Garganornis

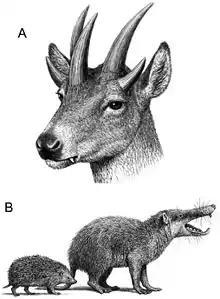
Mammals of the "Mikrotia" fauna: "Hoplitomeryx" (A) and "Deinogalerix" (B, to scale with "Erinaceus europaeus", the European hedgehog)

Surveys conducted by P. Ballmann in the 1970s revealed a diverse bird fauna in the Gargano locality, consisting of 16 different taxa; later work established the presence of 10 additional distinct taxa (not including "Garganornis"), bringing the total to 26. These include the anatids "Anas cf. velox" and an additional unnamed anatid; the giant eagles "Garganoaetus freudenthali" and "G. murivorus", as well as an unnamed smaller accipitrid; the phasianid "Palaeortyx volans"; the owls "Tyto robusta", "T. gigantea", ""Strix" perpasta", another species referred to "Strix", an additional species referred to "Athene", and an unnamed taxon formerly referred to "T. sanctialbani"; the pigeon "Columba omnisanctorum"; the swift "Apus wetmorei"; the sandpipers "Calidris sp." and an unnamed taxon; a threskiornithid; a woodpecker; a songbird; two rails; two charadriiforms; a bustard; a mousebird; and a corvid. To date, "Garganornis" is the only bird that is found in both the Gargano and Scontrone localities; the lack of other Gargano birds in Scontrone is probably a result of taphonomic bias.